Kharkiv

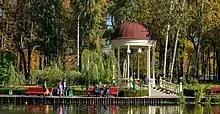
Central Park is one of the main family attractions in Kharkiv.

As of April 2018, there were 25,000 specialists in IT industry of the Kharkiv region, 76% of them were related to computer programming. Thus, Kharkiv accounts for 14% of all IT specialists in Ukraine and makes the second largest IT location in the country, right after the capital Kyiv.